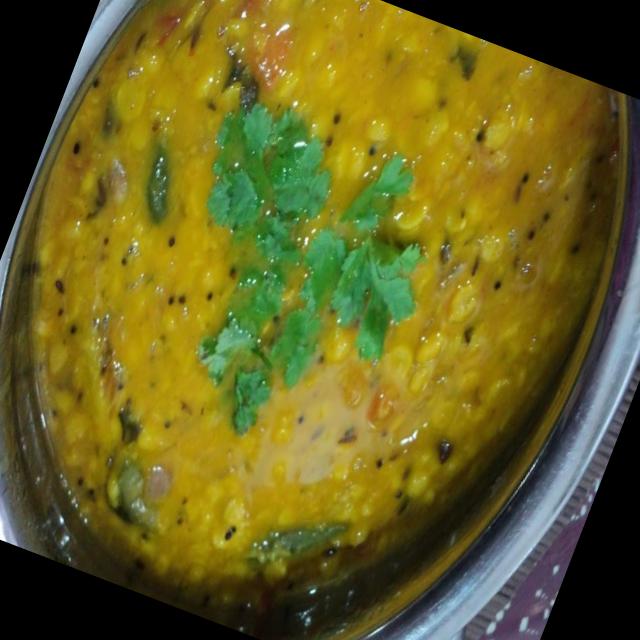
Dish: dal_makhani